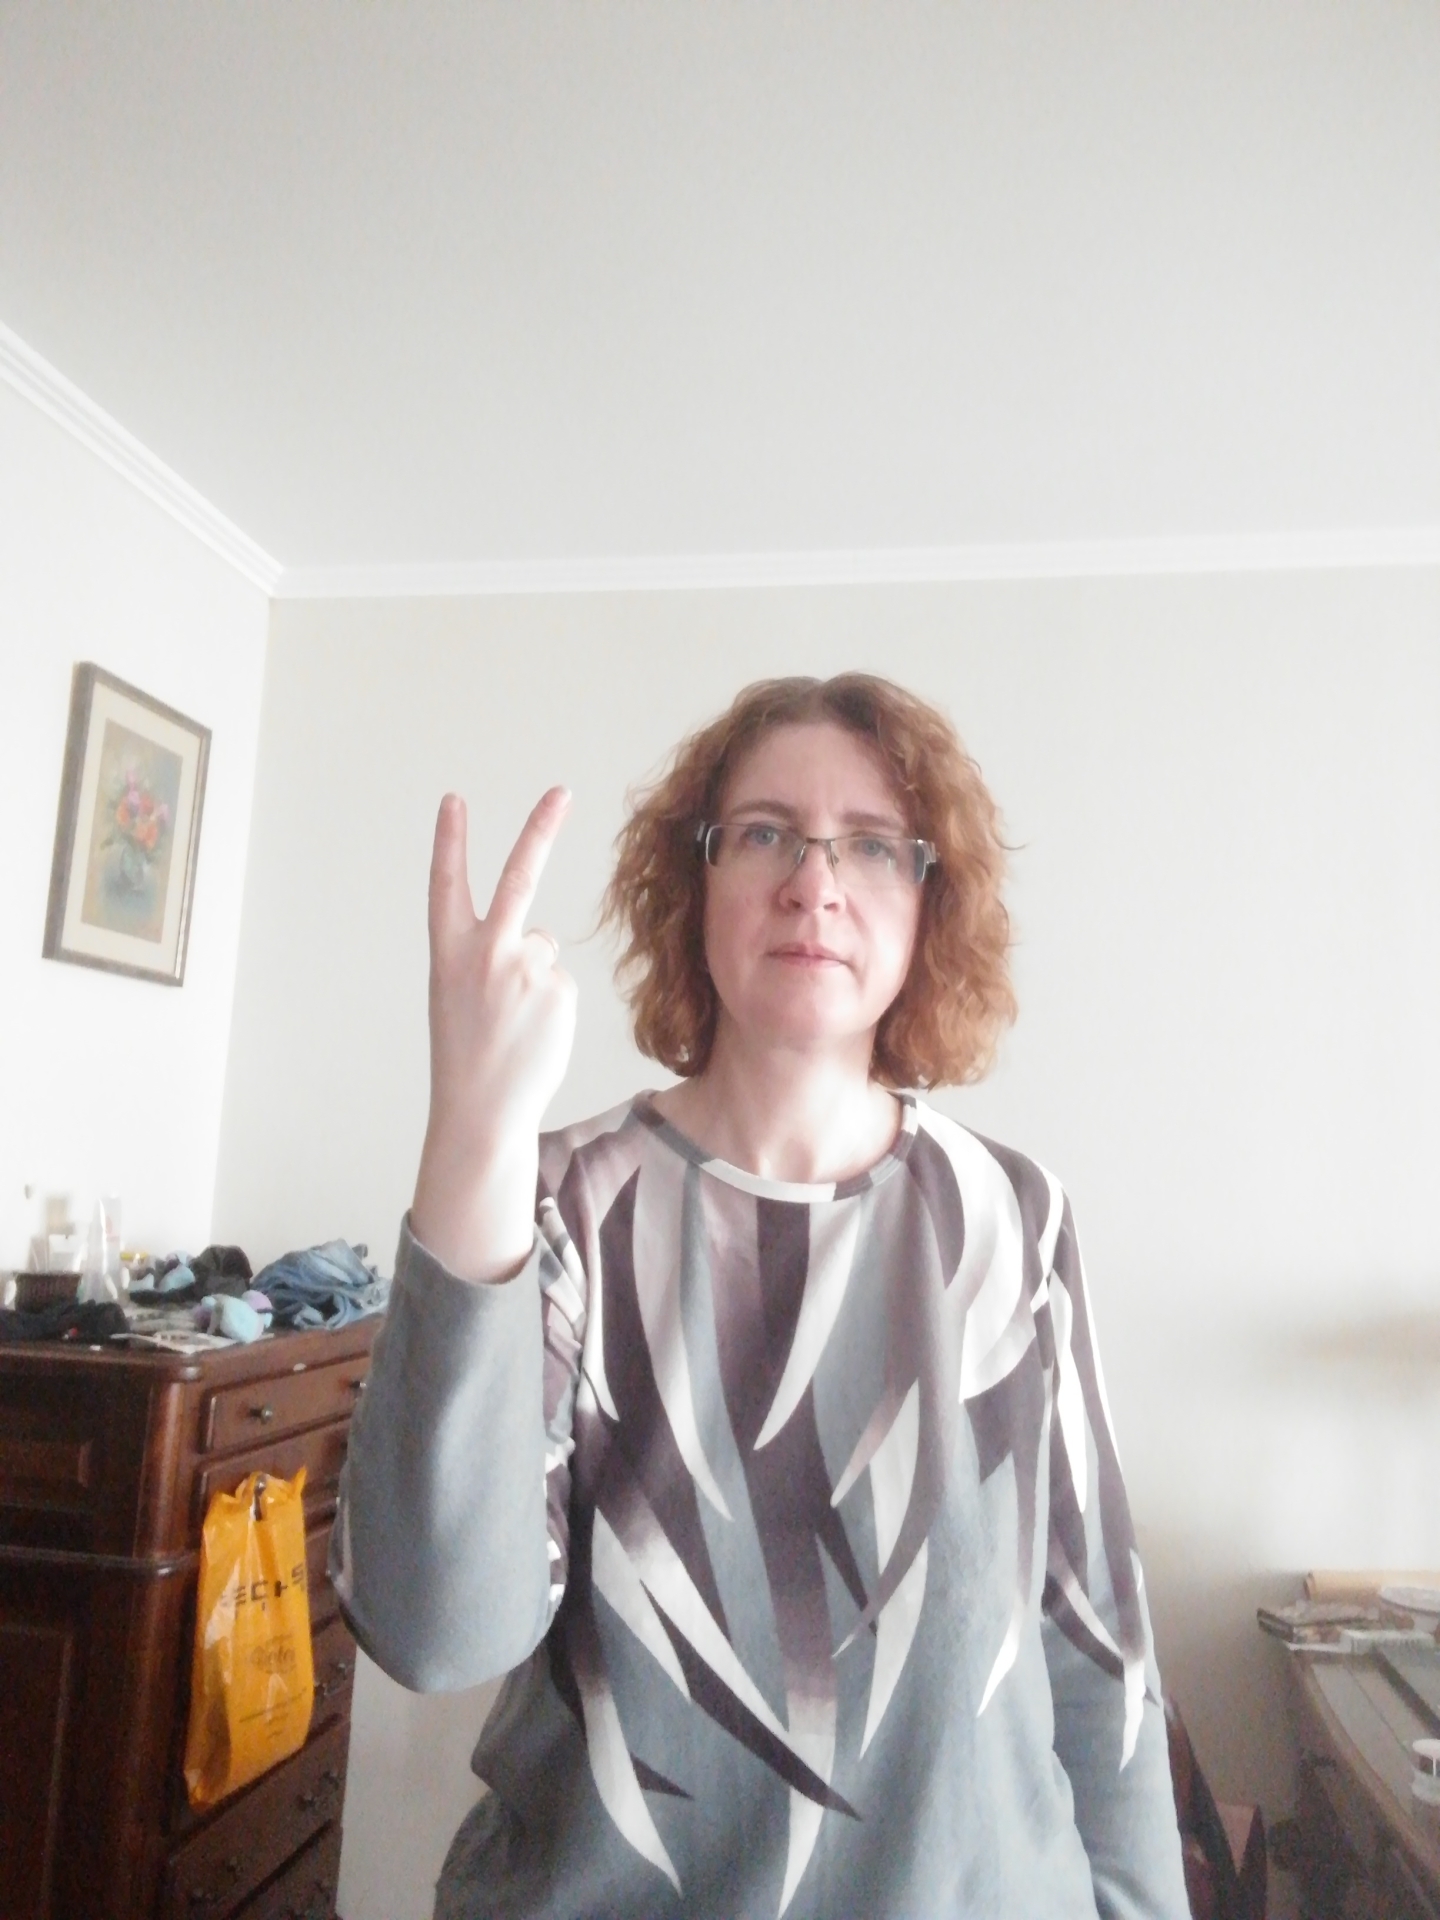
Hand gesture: peace_inverted